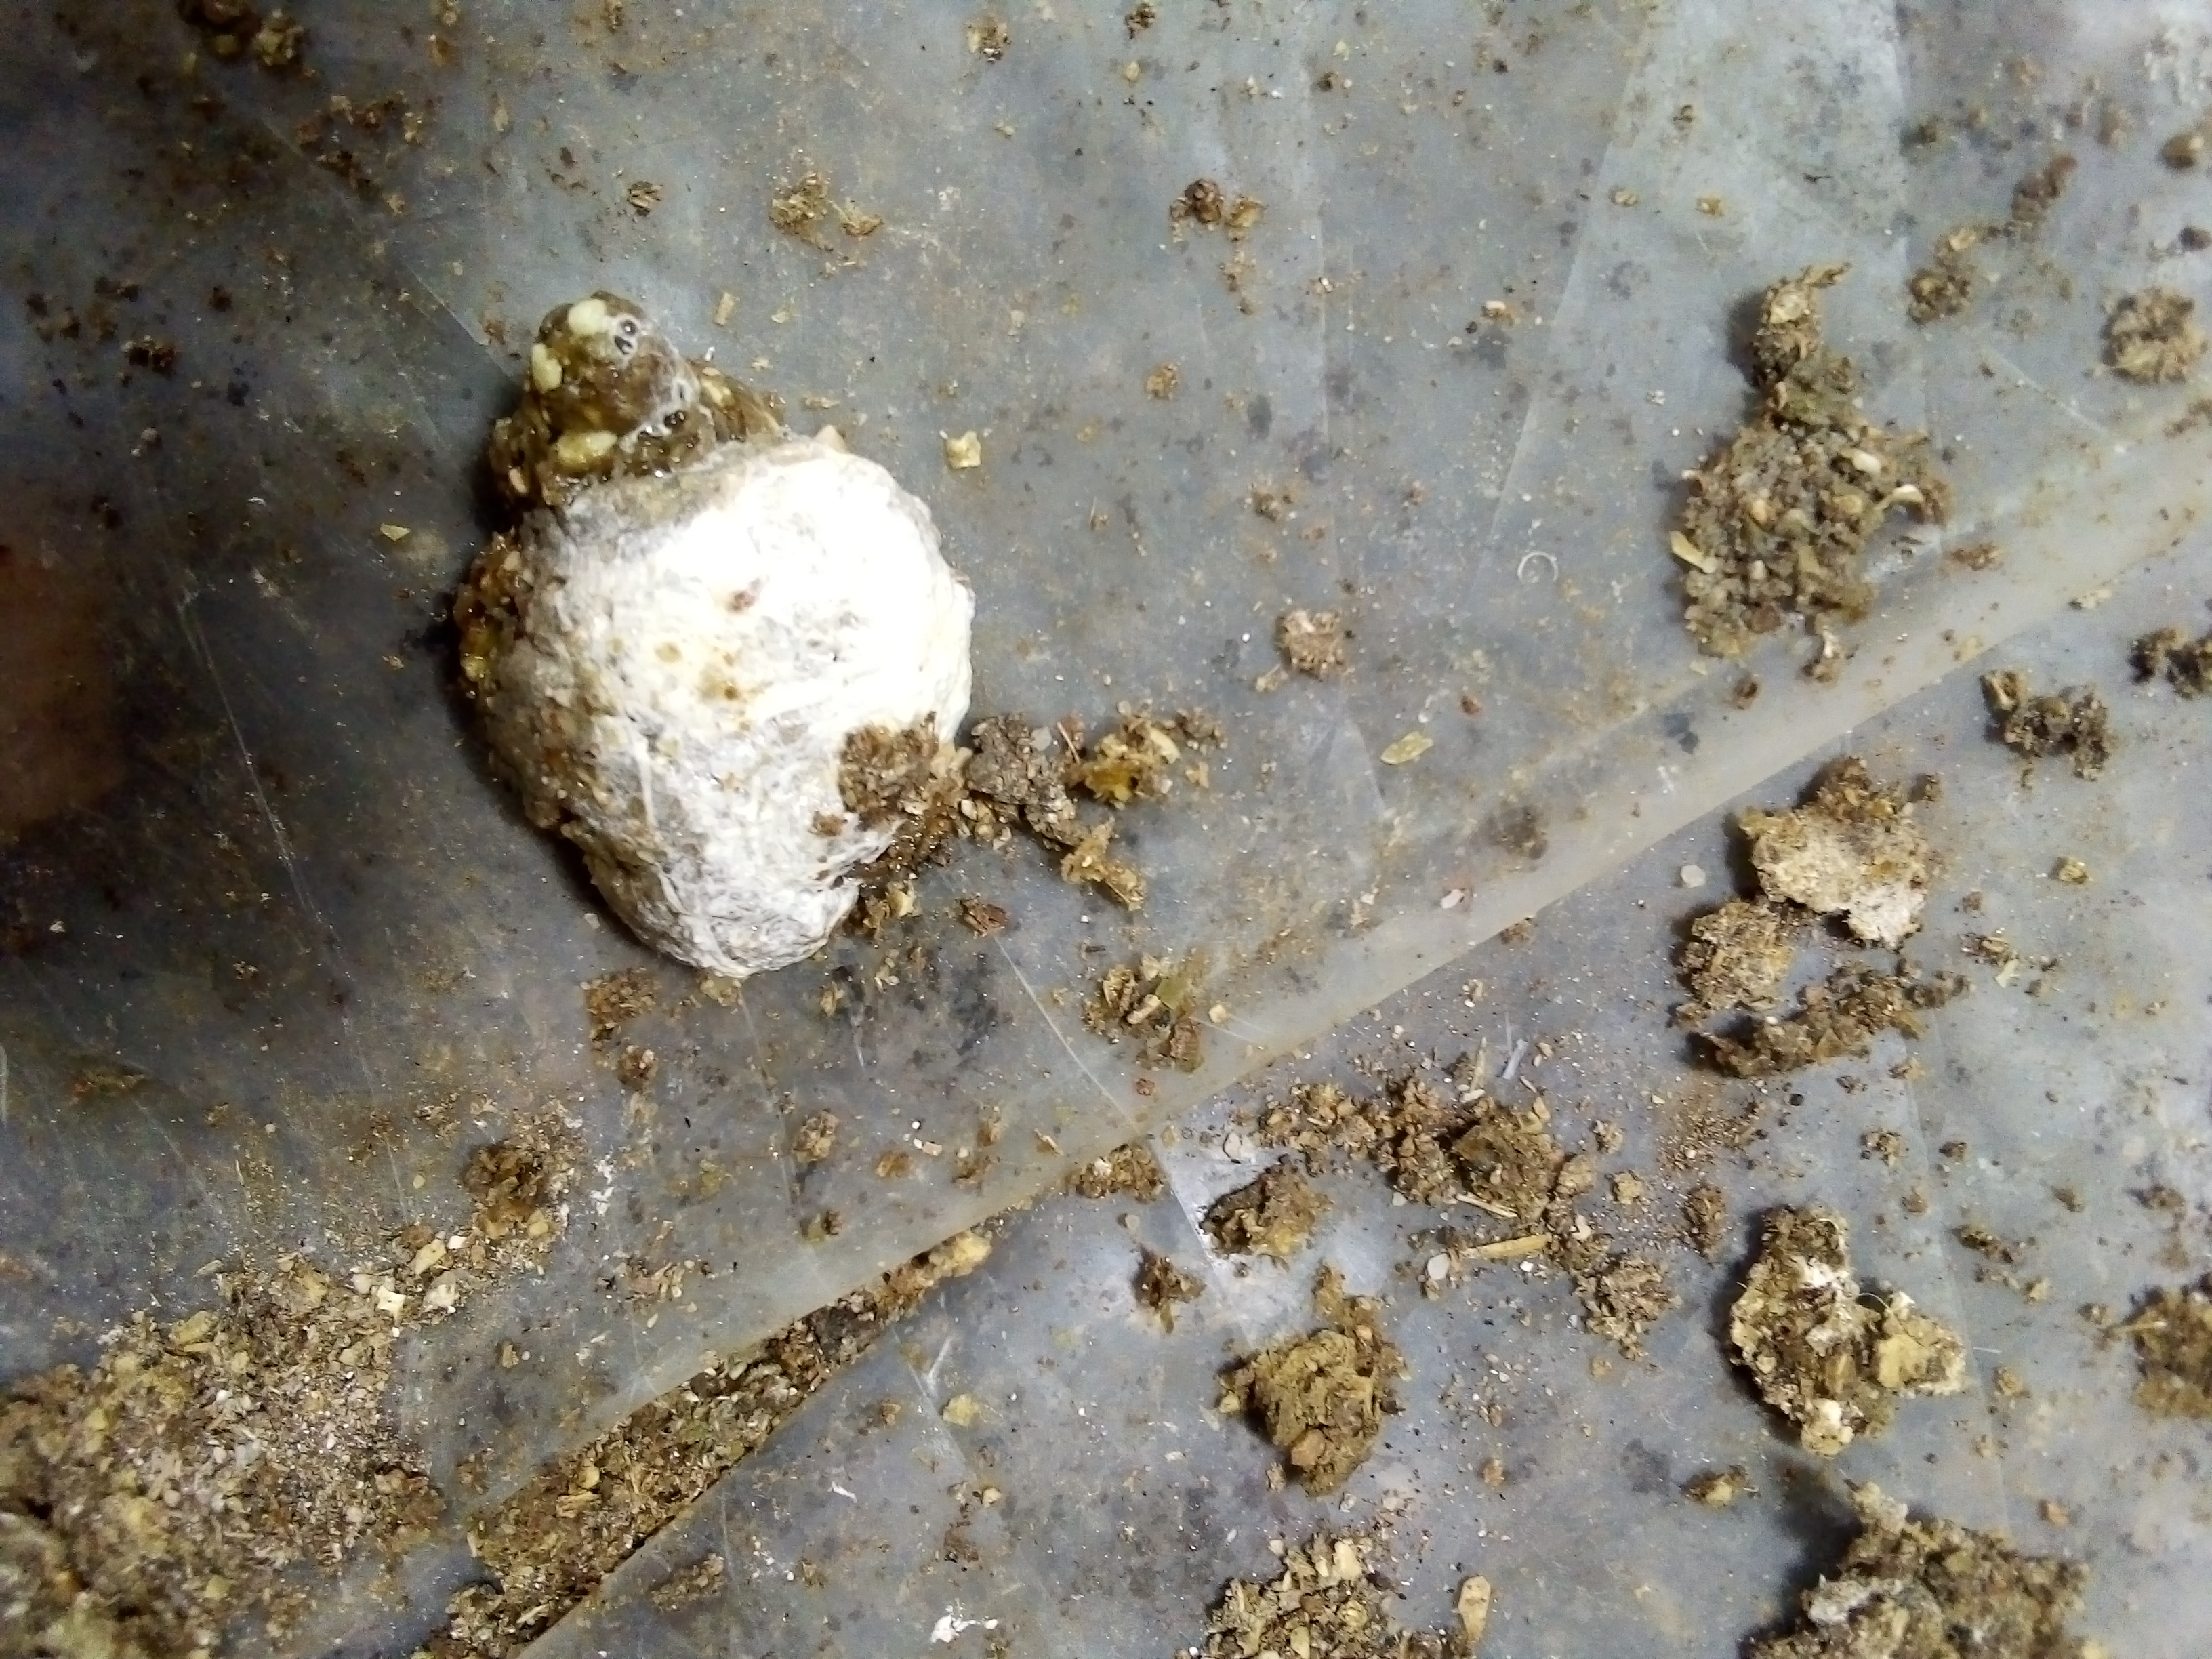
PCR-confirmed diagnosis: Salmonella